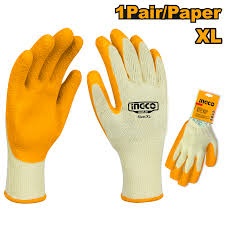
Ingco Latex gloves xl HGVL05
Brand: Ingco
Size:XL Liner Material:Polyester Coating material/Finish: Latex Gauge:10 1pair/paper Use for heavy cargo handling worker, slight sharp objects carrier etc. Cotton/polyester seamless knitted shell. Textured palm dip for extra grip and durability. Packed by poly bag
Category: Business & Industrial > Work Safety Protective Gear > Safety Gloves > Chemical-Resistant Safety Gloves